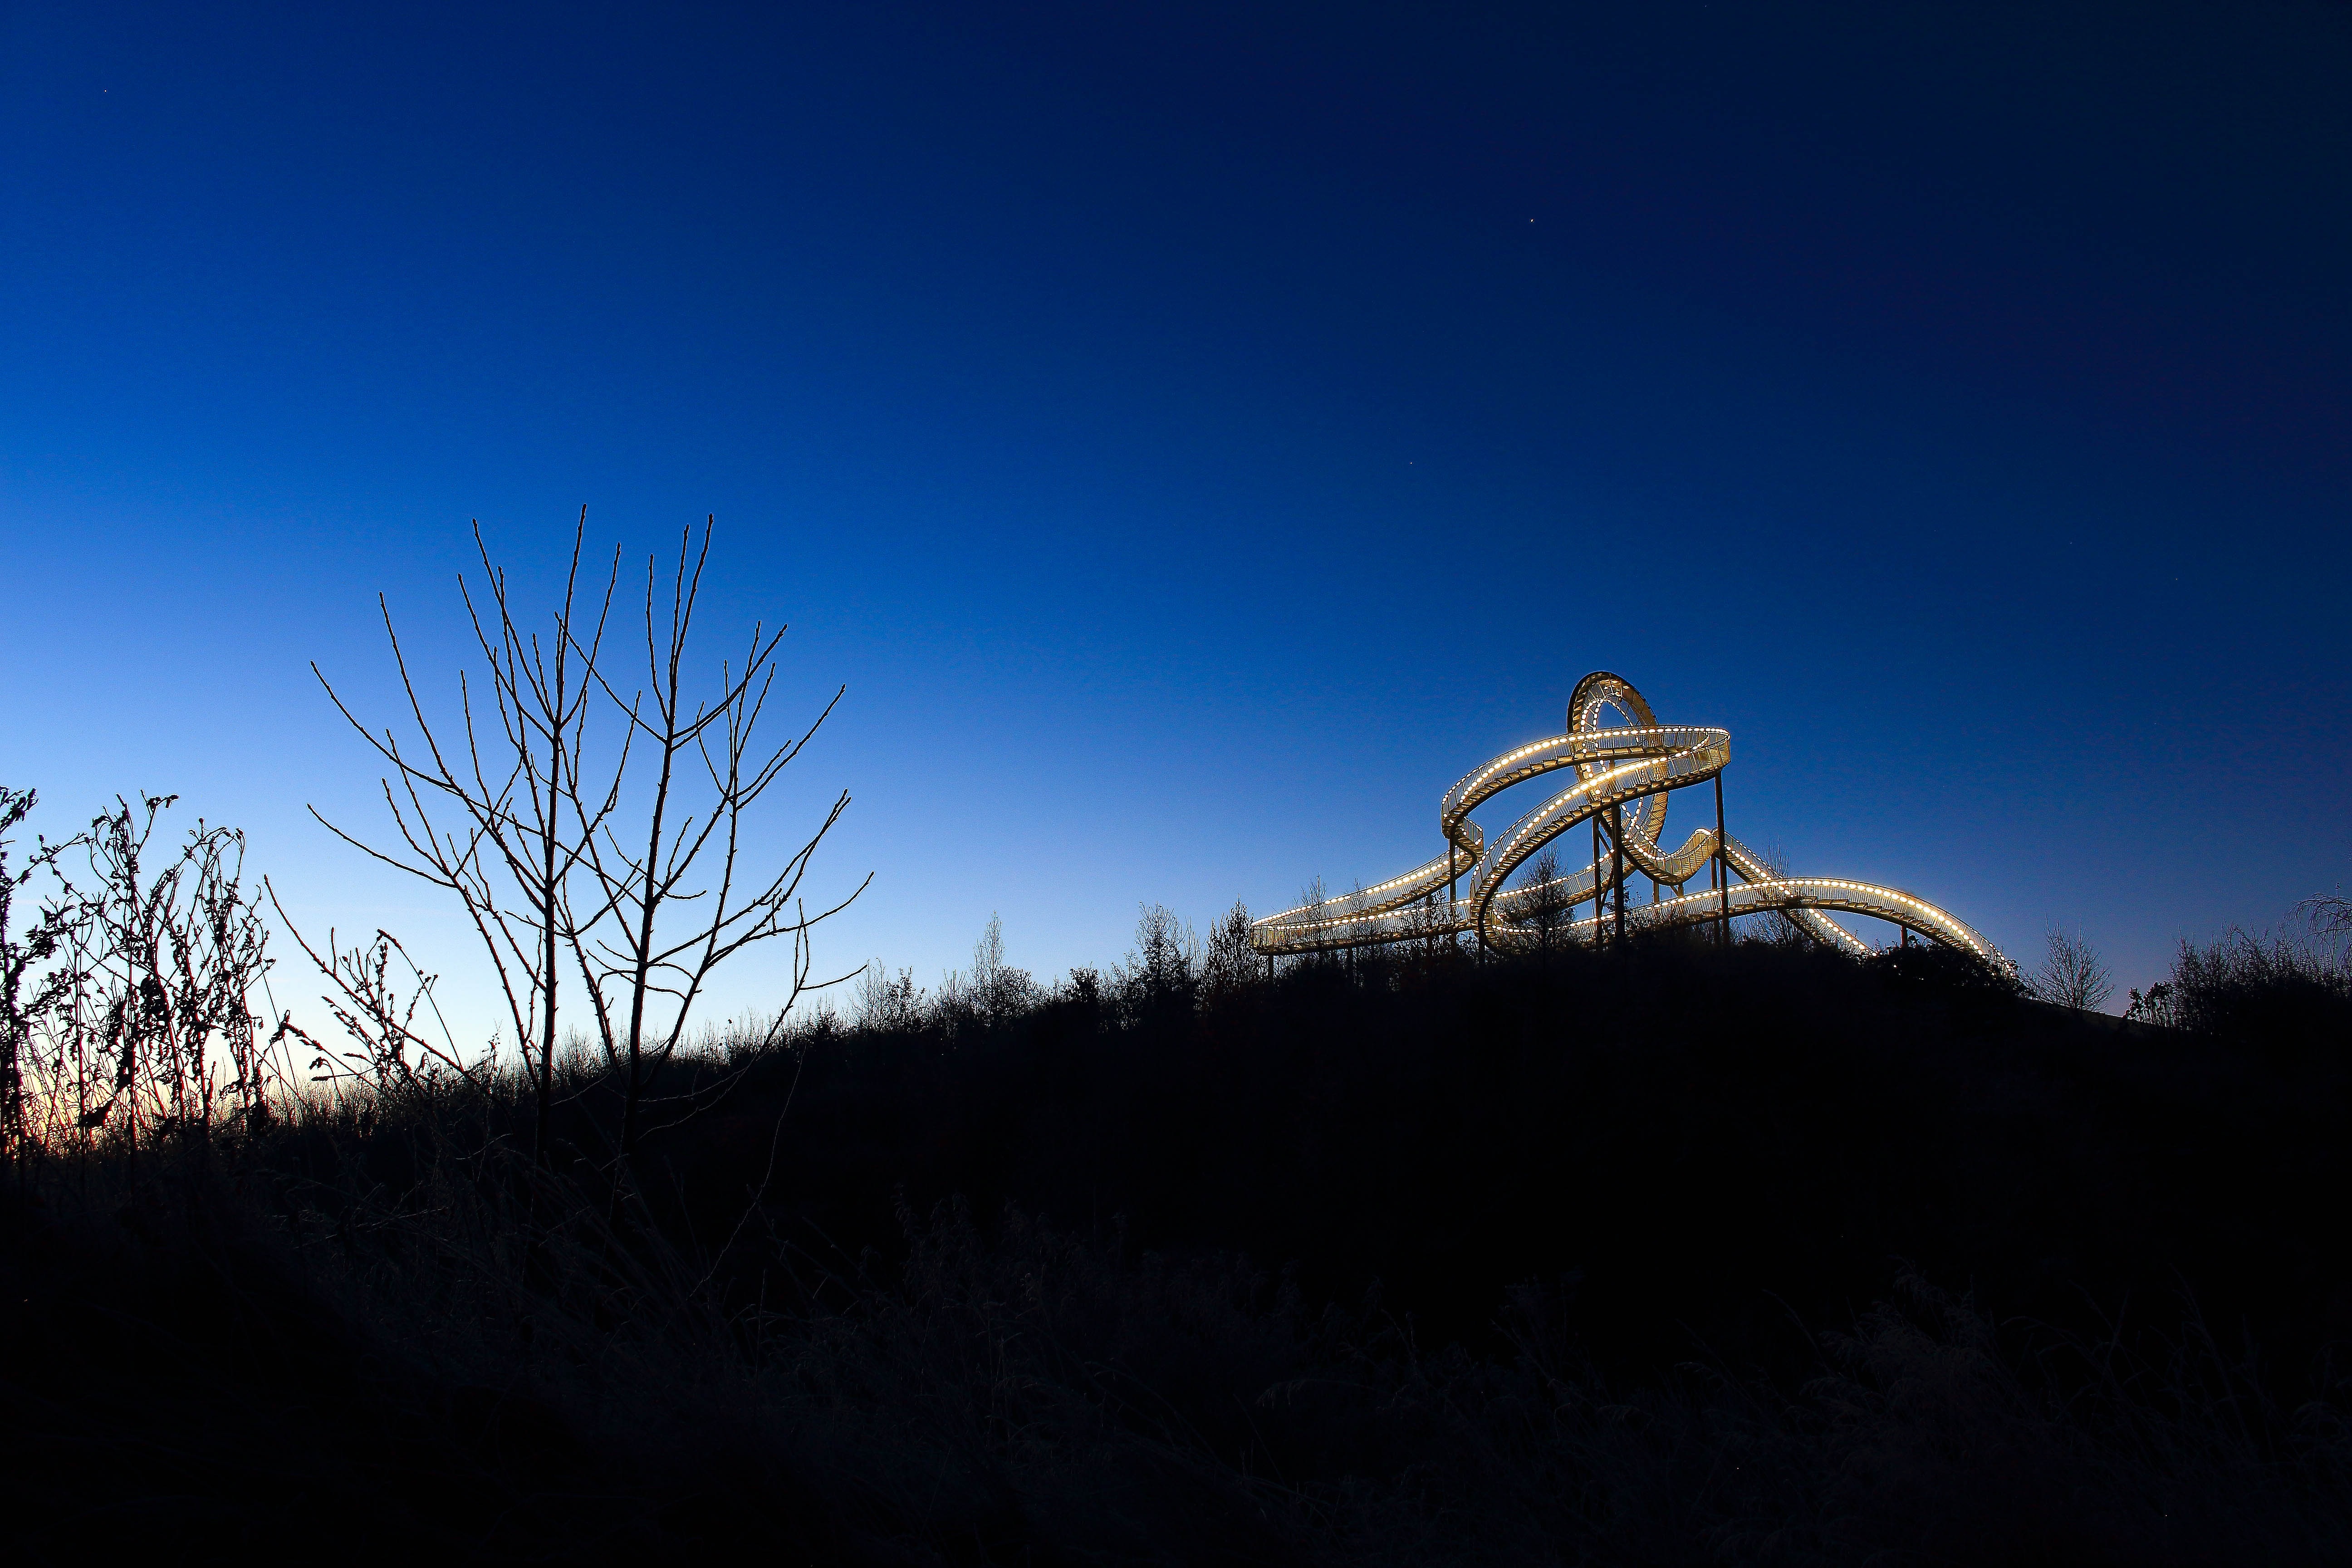
tree, nature, horizon, mountain, snow, winter, light, cloud, sky, sunset, night, sunlight, morning, hill, dawn, dusk, evening, reflection, tower, landmark, darkness, artwork, stairs, duisburg, ruhr area, looping, woody plant, mountainous landforms, tiger and turtle, magic mountain